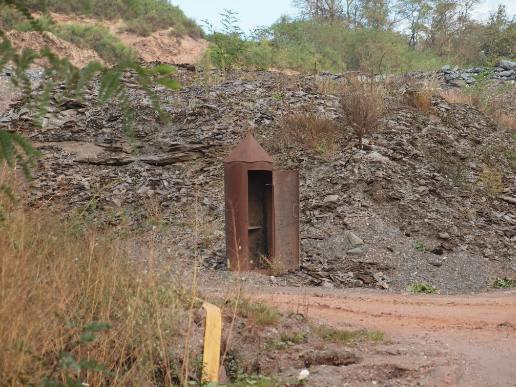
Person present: No